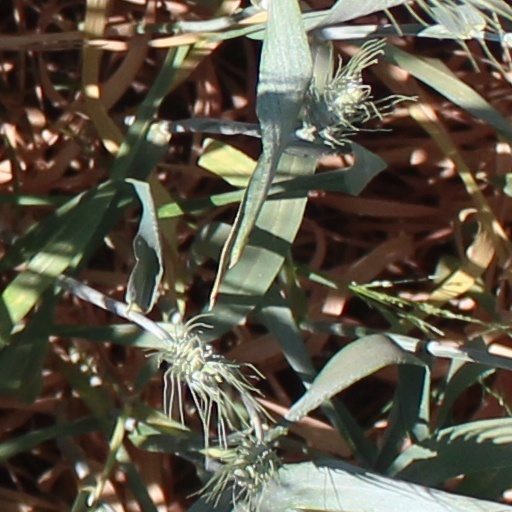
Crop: wheat